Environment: real
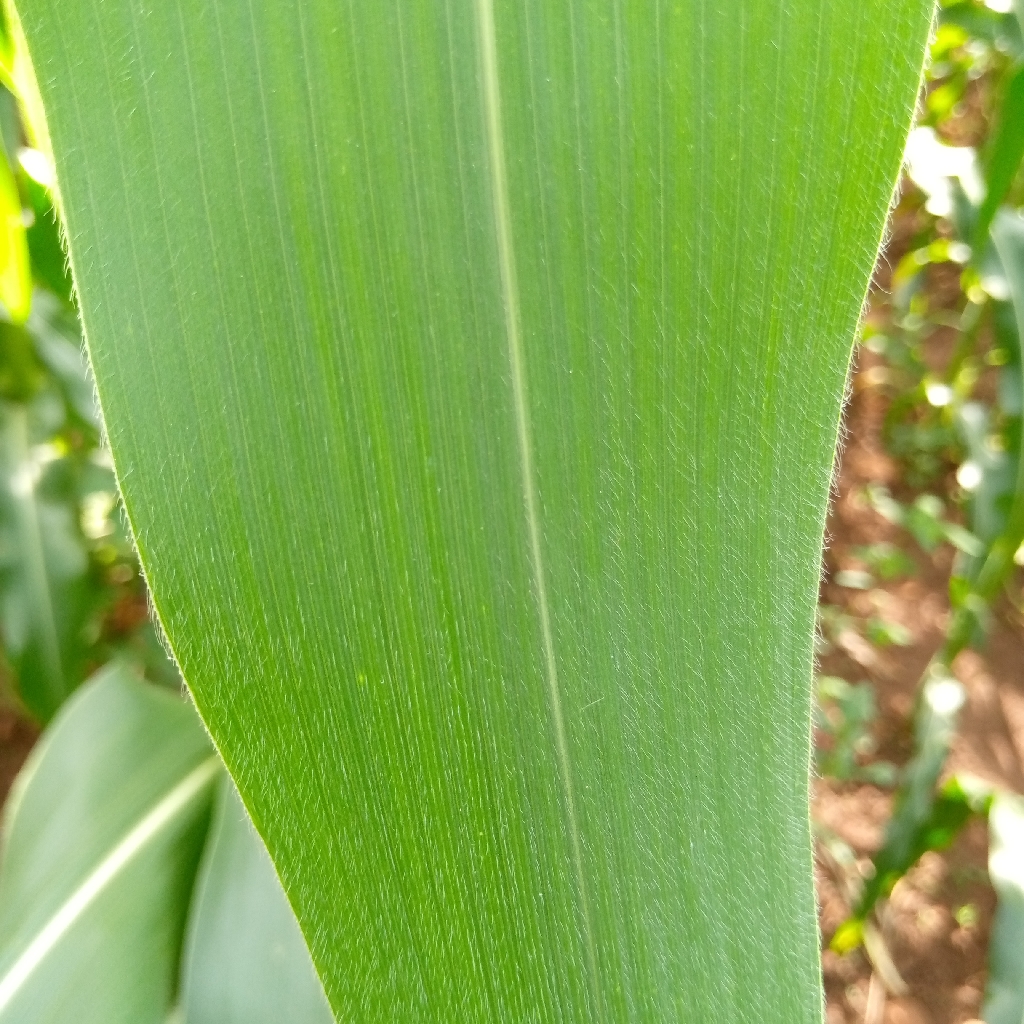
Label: healthy